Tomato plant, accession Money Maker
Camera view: horizontal (90 deg, fisheye); turntable rotation: 240 degrees
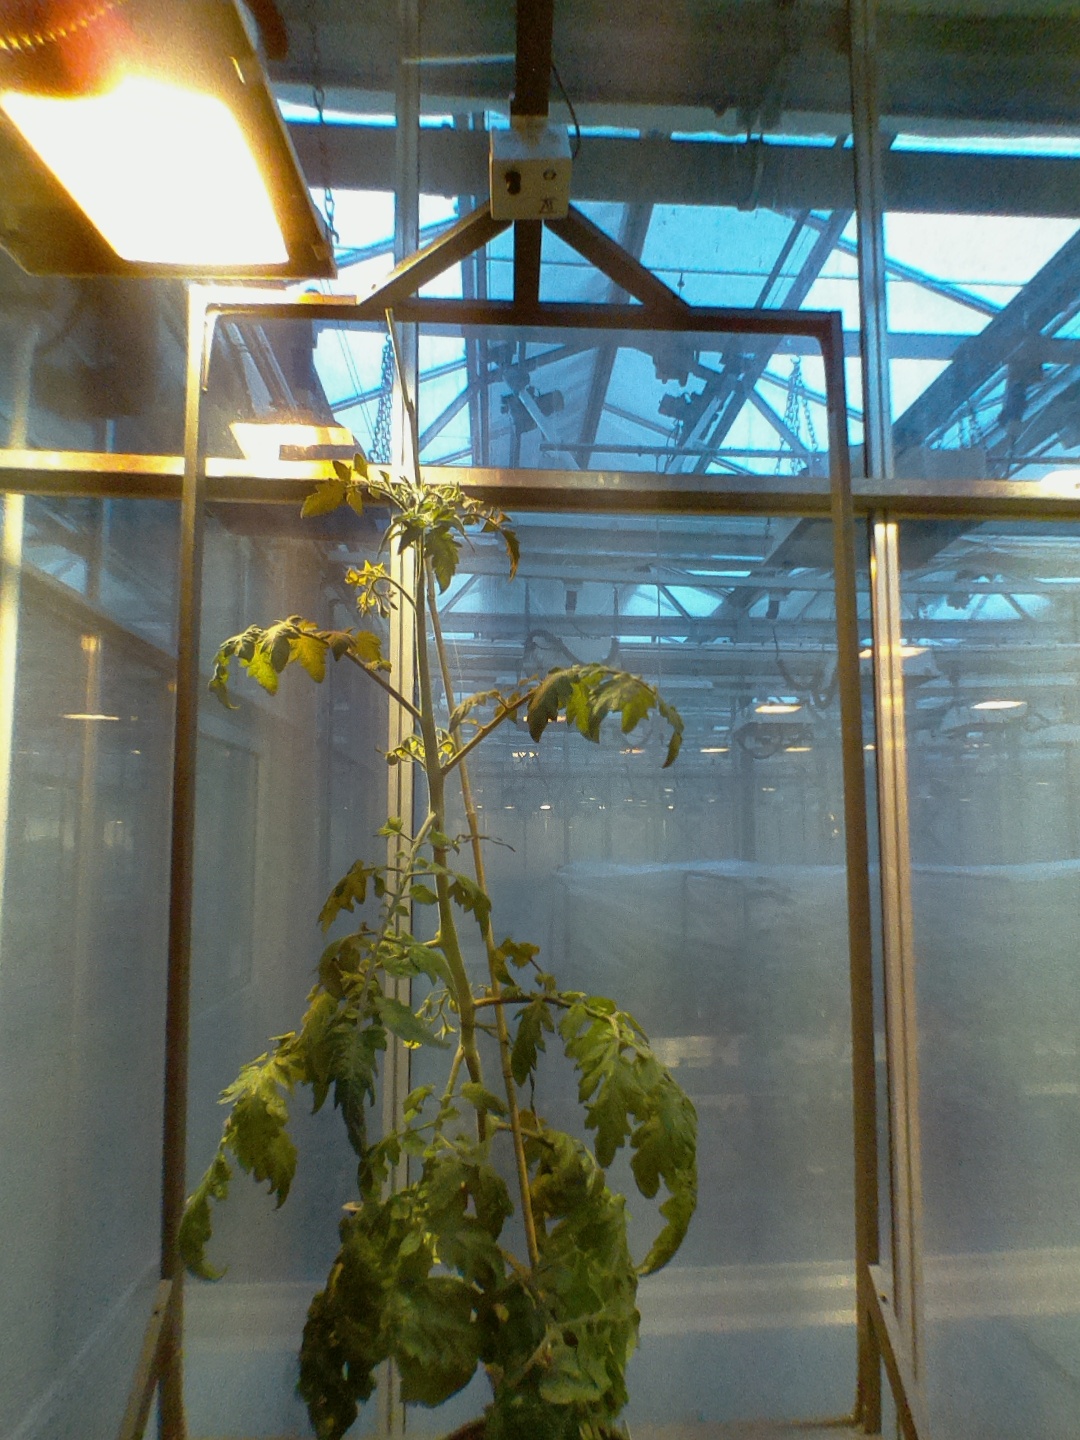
BBCH growth stage 71: 10%-20% of final fruit size